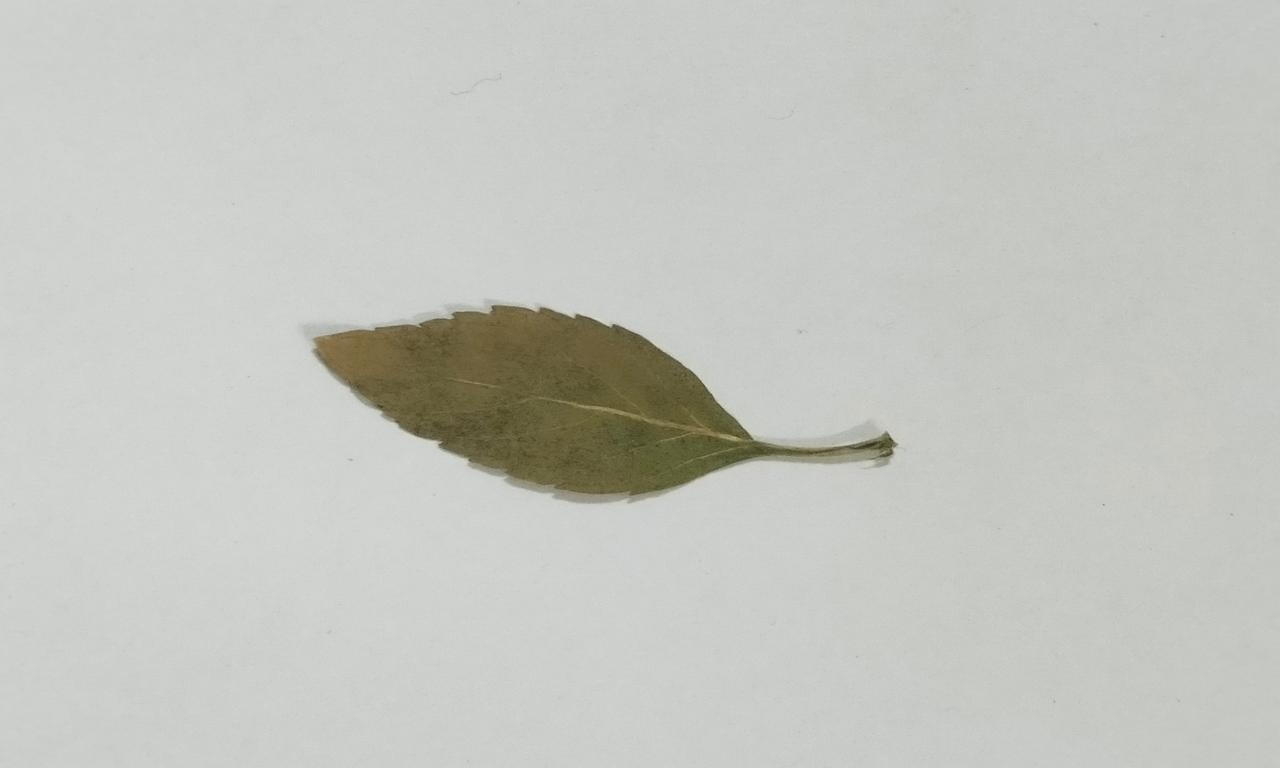
Label: Dried